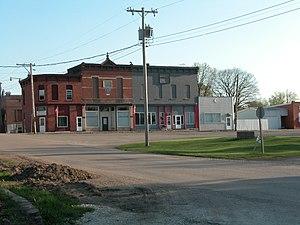
Oneida est une ville du comté de Knox, dans l'Illinois, aux États-Unis. Fondée en 1854, elle est incorporée le 31 mars 1869. Lors du recensement de 2010, la ville comptait une population de 700 habitants.